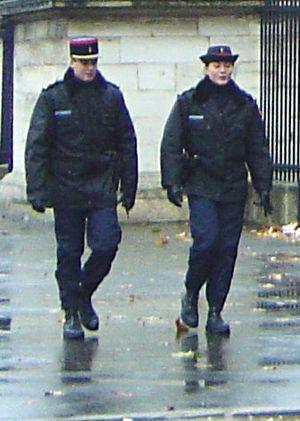
Gardes républicains français devant l'Assemblée nationale à Paris
La Garde républicaine est une branche de la Gendarmerie nationale qui assure des missions d'honneur et de sécurité au profit des plus hautes autorités de l'État en France, ainsi que des missions de sécurité au profit du public. Elle concourt également au rayonnement culturel de la France avec ses formations musicales et ses formations spéciales. Enfin, elle exécute des missions d’assistance, de formation et de coopération, tant en France qu’à l’étranger.